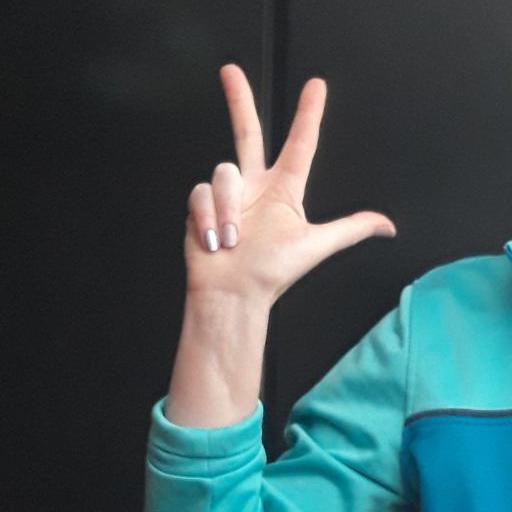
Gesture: three2